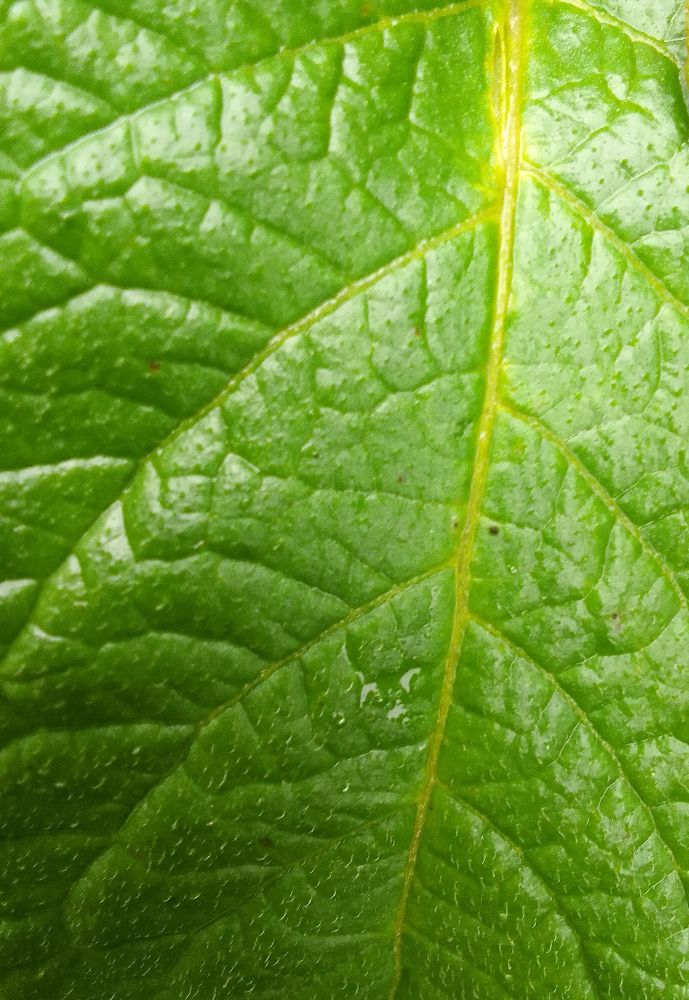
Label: Healthy